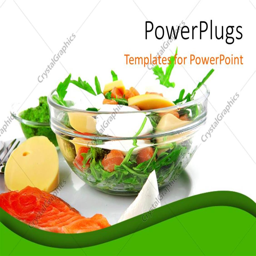
powerpoint template displaying a plate with a number of vegetables